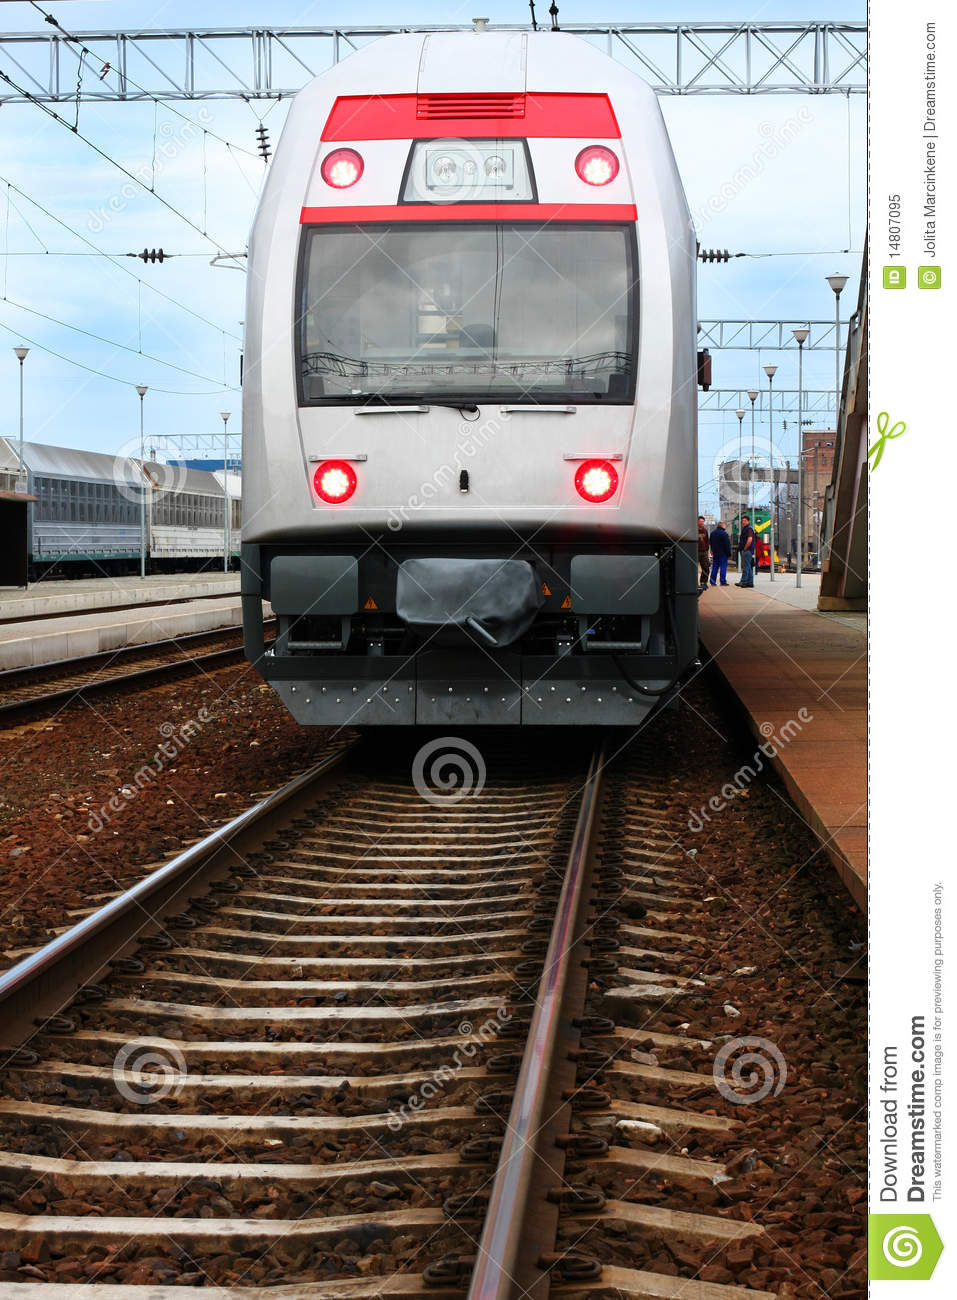
Vehicle type: Trains